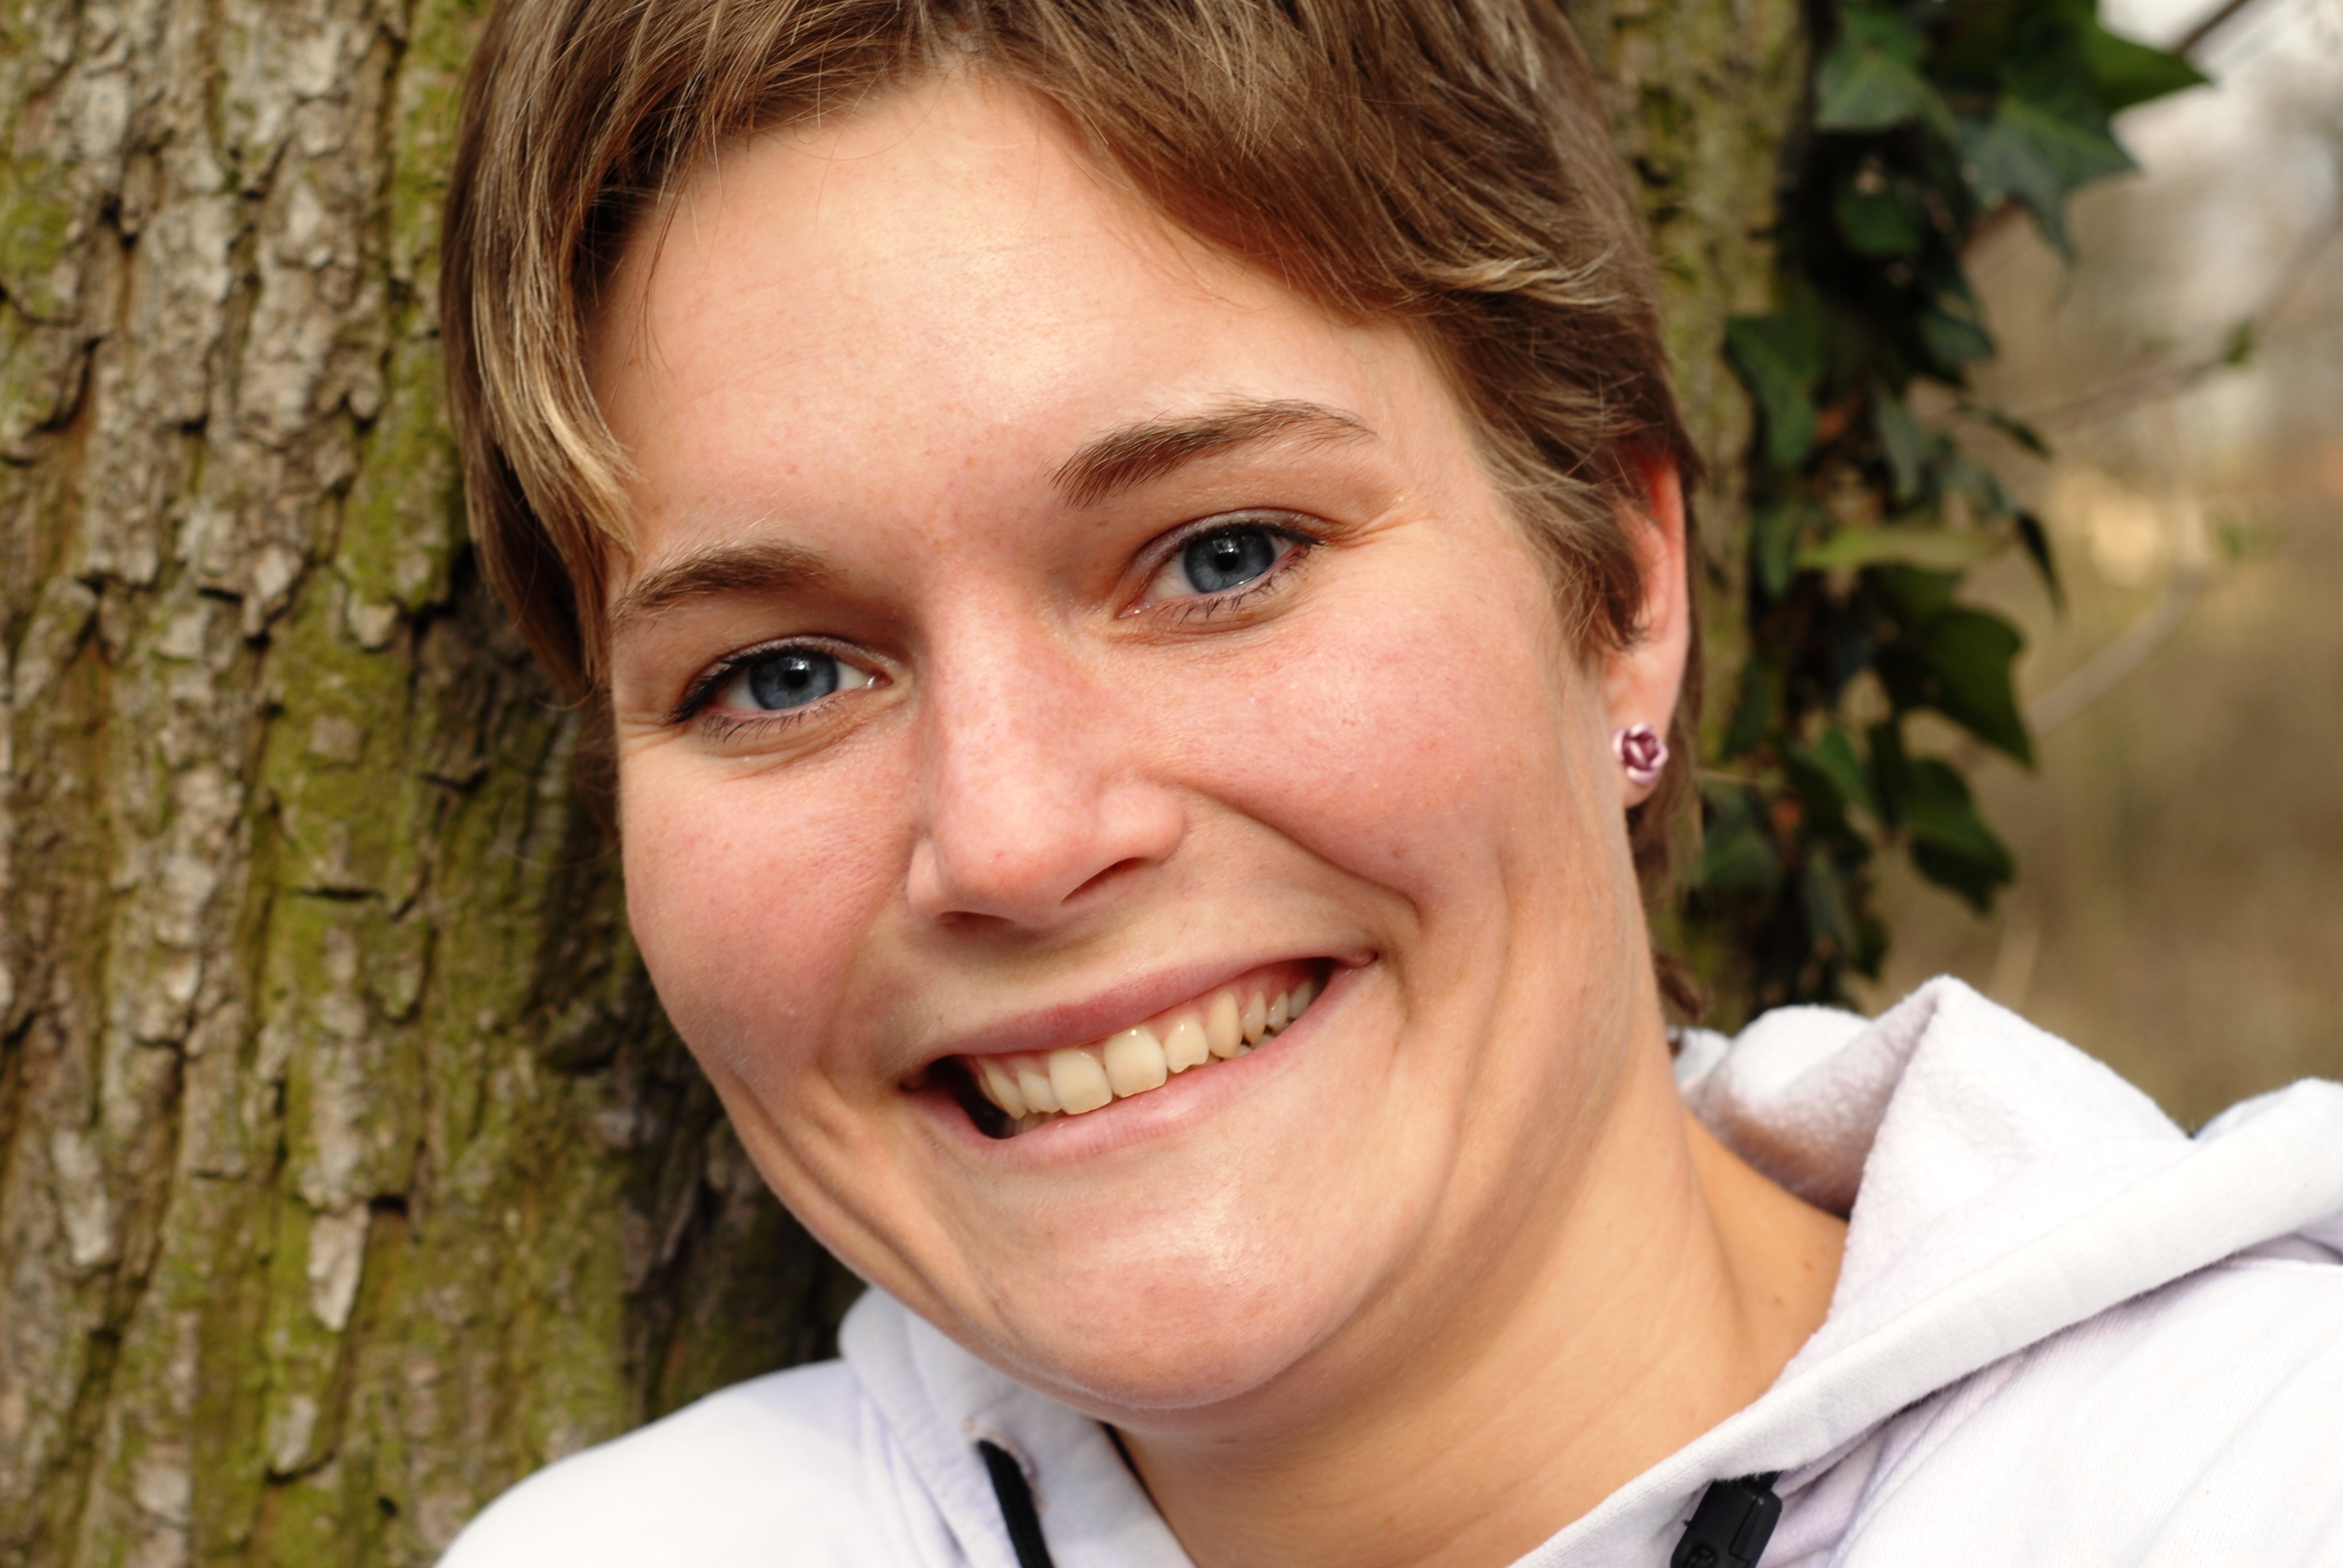
man, person, people, woman, male, portrait, child, facial expression, smile, senior citizen, close up, face, eyes, eye, head, skin, organ, laughter, emotion, portrait photography